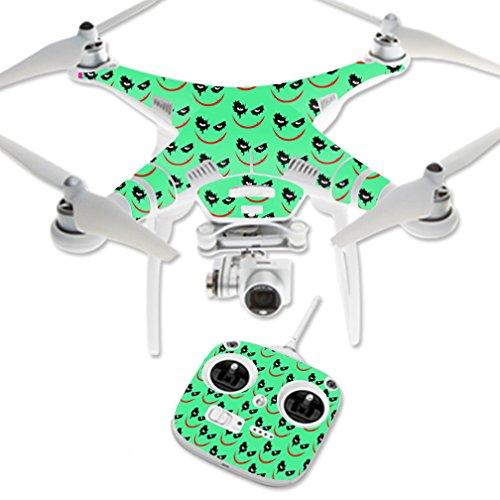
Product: MightySkins Skin Compatible with DJI Phantom 3 Standard Quadcopter Drone wrap Cover Sticker Skins Why So Serious
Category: Toys & Games | Hobbies | Remote & App Controlled Vehicles & Parts | Remote & App Controlled Vehicle Parts
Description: Great Condition.
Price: $41.99
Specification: ProductDimensions:17x1x11inches|ItemWeight:0.16ounces|ShippingWeight:1pounds(Viewshippingratesandpolicies)|ASIN:B01G2GDZIY|Itemmodelnumber:DJPHAN3STA-WhySoSerious